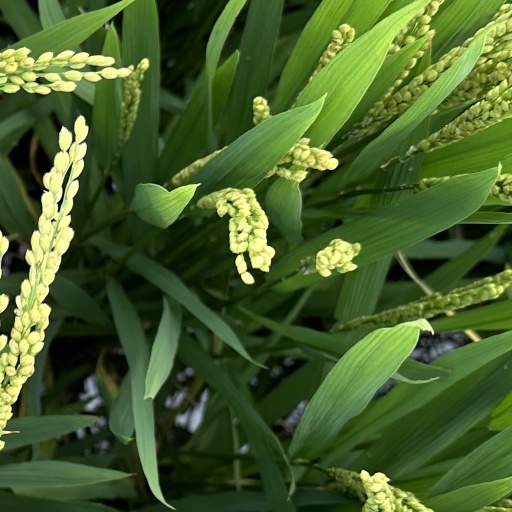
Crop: rice